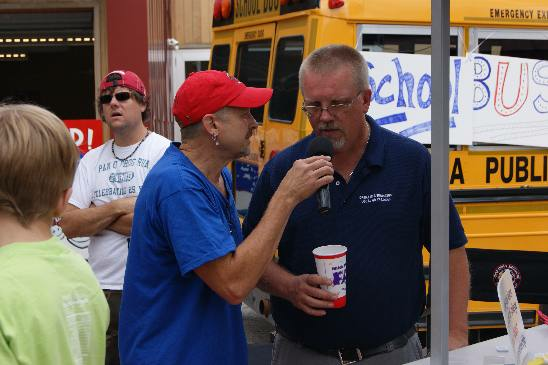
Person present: Yes